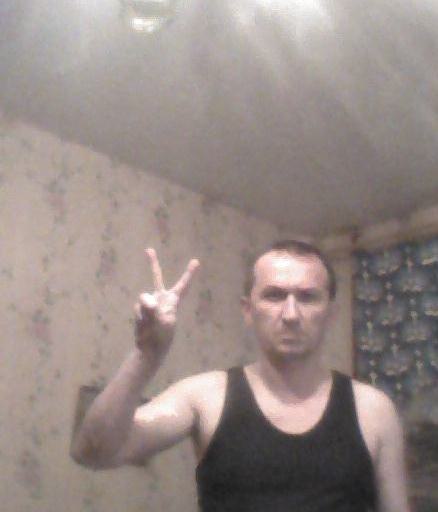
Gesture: peace